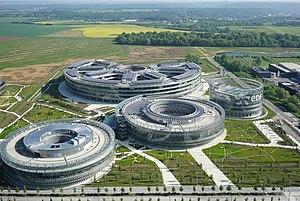
CENTRE R&amp
Francis Soler, né en 1949 à Alger en Algérie, est un architecte français, lauréat en 1990 du Grand prix national de l'architecture.